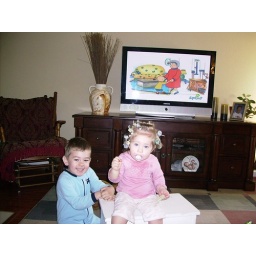
My little boy and girl with curlers in her hair,